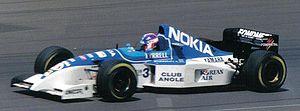
Ukyo Katayama est un pilote automobile japonais né le 29 mai 1963 à Tokyo.
La Tyrrell 023 est la monoplace de Formule 1 engagée par l'écurie britannique Tyrrell Racing dans le cadre du championnat du monde de Formule 1 1995. Elle est pilotée par le Finlandais Mika Salo, le Japonais Ukyo Katayama et l'Italien Gabriele Tarquini en remplacement de Katayama.
Le Grand Prix automobile du Japon 1995, disputé sur le circuit de Suzuka au Japon le 29 octobre 1995, est la onzième édition du Grand Prix, la 580ᵉ course de Formule 1 courue depuis 1950 et la seizième manche du championnat 1995. C'est la seconde course japonaise de la saison après le Grand Prix du Pacifique disputé sur le circuit TI Aida.
Le Grand Prix automobile du Brésil 1995, disputé sur l'Autodromo José Carlos Pace à São Paulo au Brésil le 26 mars 1995, est la vingt-troisième édition du Grand Prix, le 565ᵉ Grand Prix de Formule 1 couru depuis 1950 et la première manche du championnat 1995.